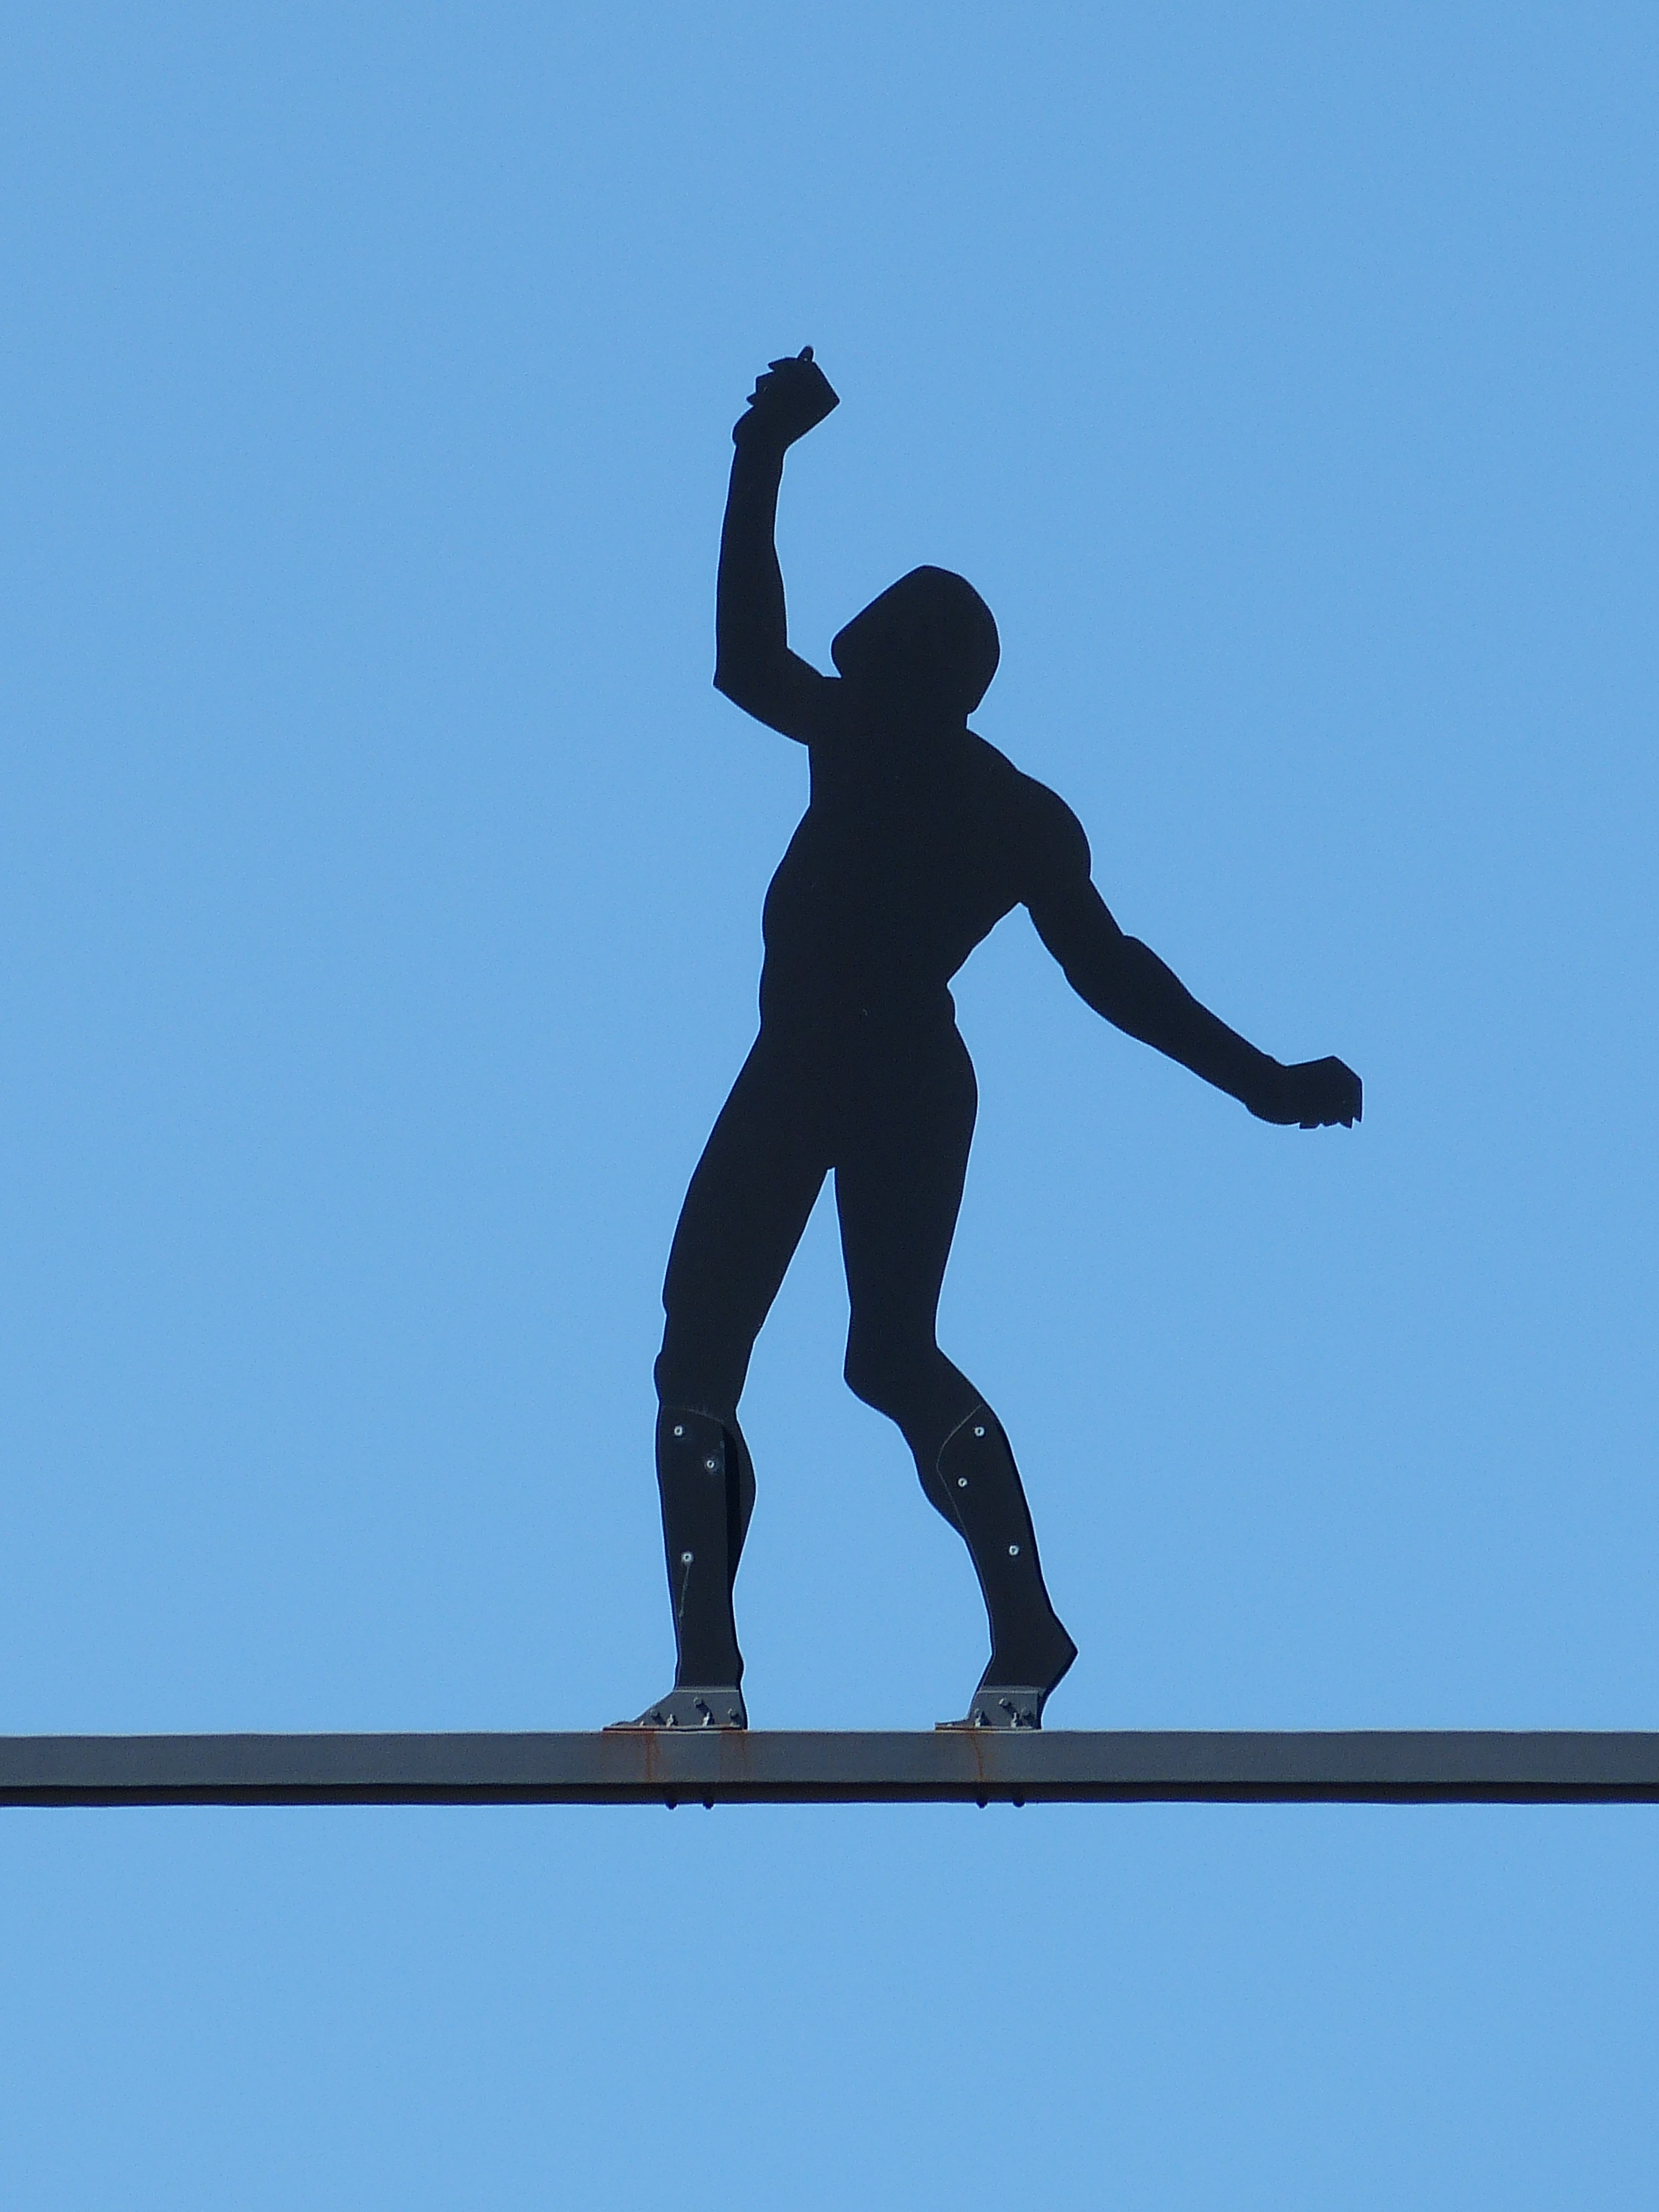
man, silhouette, sky, jumping, tower, balance, artist, winter sport, figure, sports, body, heilbronn, physical exercise, ice skating, outdoor recreation, human action